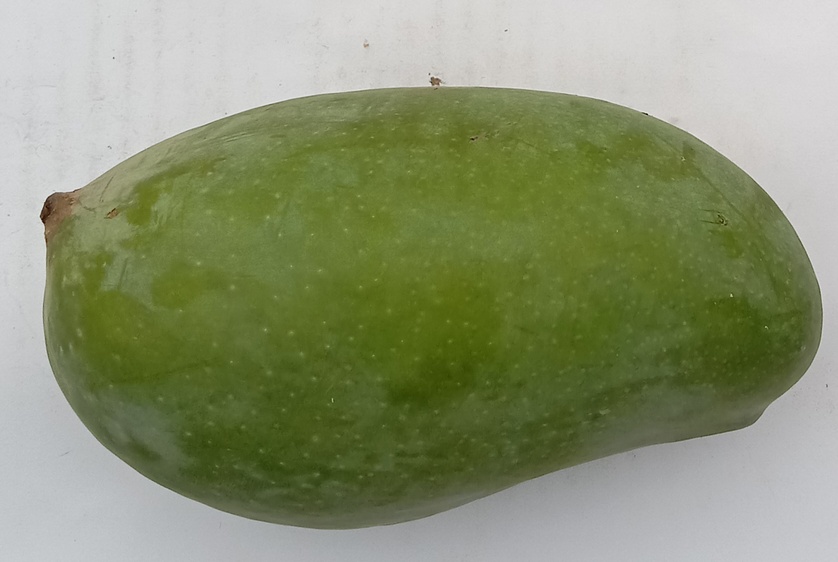
Mango variety: Sindhri